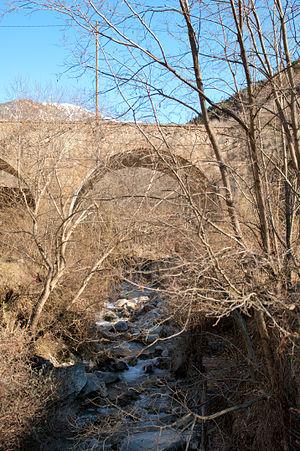
La Vésubie, jadis appelée le val de Lantosque, est une rivière de France, affluent du Var en rive gauche. Elle coule entièrement dans le département des Alpes-Maritimes, en région Provence-Alpes-Côte d'Azur.
Saint-Martin-Vésubie est une commune française située dans le département des Alpes-Maritimes en région Provence-Alpes-Côte d'Azur. Ses habitants sont les Saint-Martinois.